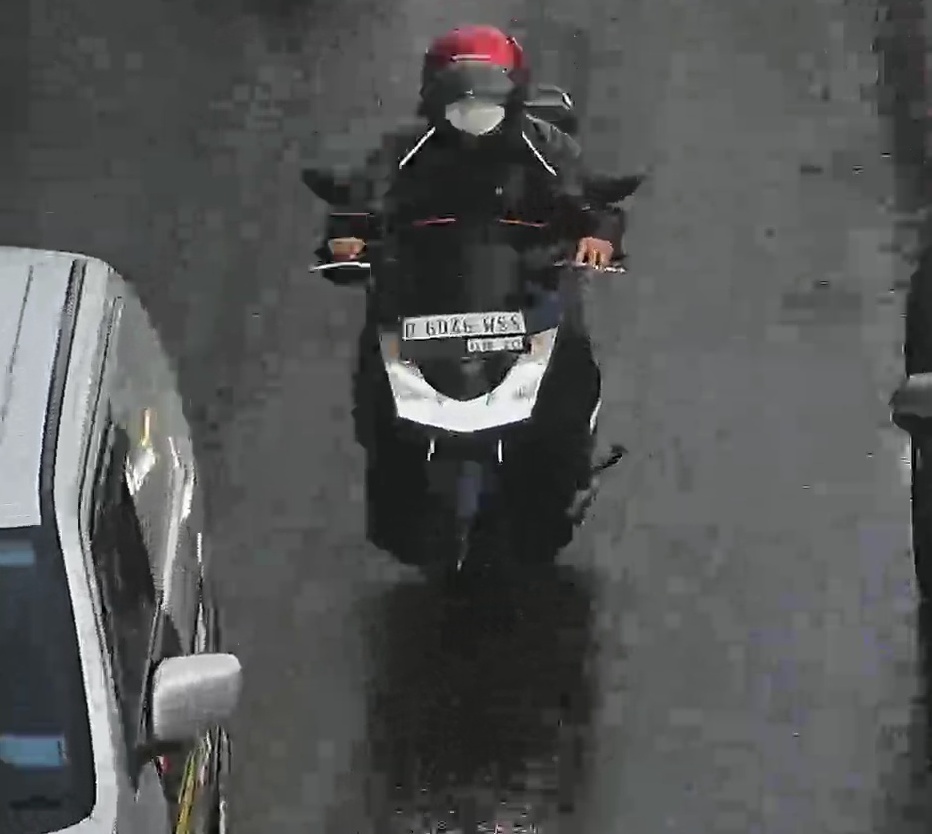
person-with-helmet: 1
person-without-helmet: 0